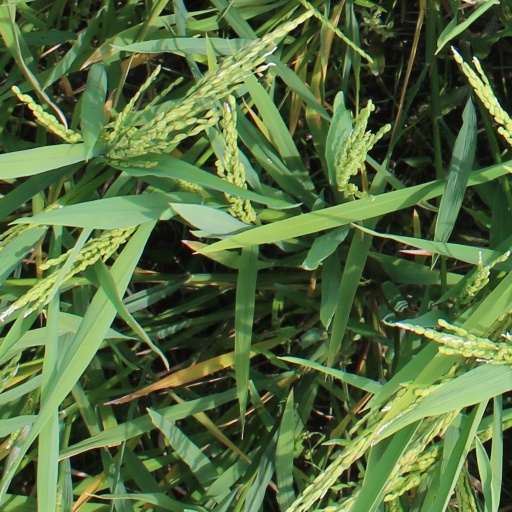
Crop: rice